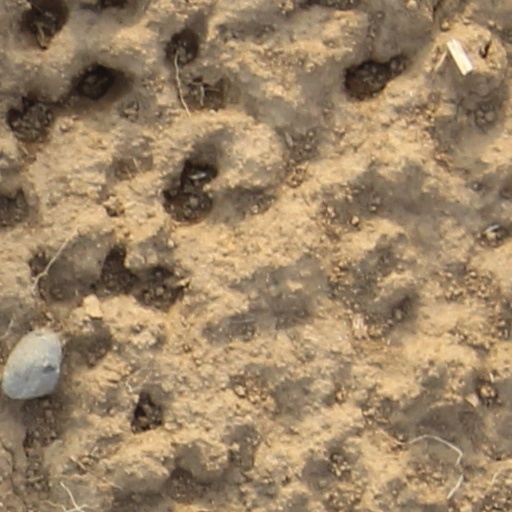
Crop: wheat